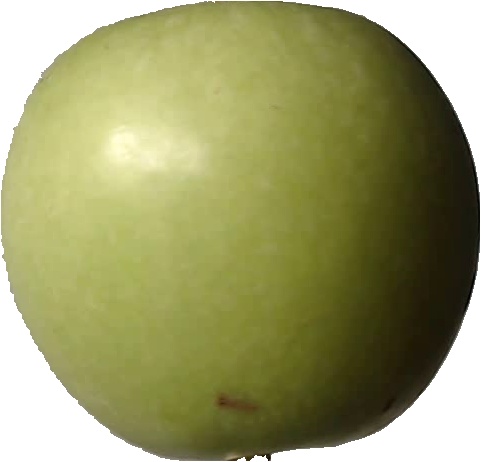
Label: apple_granny_smith_1